Charles F. Jenkins (Quaker)

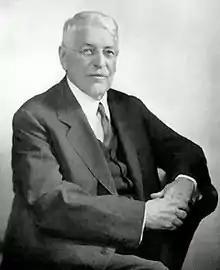
Charles Francis Jenkins by Fabian Bachrach

Jenkins was born in Norristown, Pennsylvania, on 17 December 1865. He lived in Wilmington, Delaware, and West Chester, Pennsylvania, where he completed his basic education. He did not attend college.